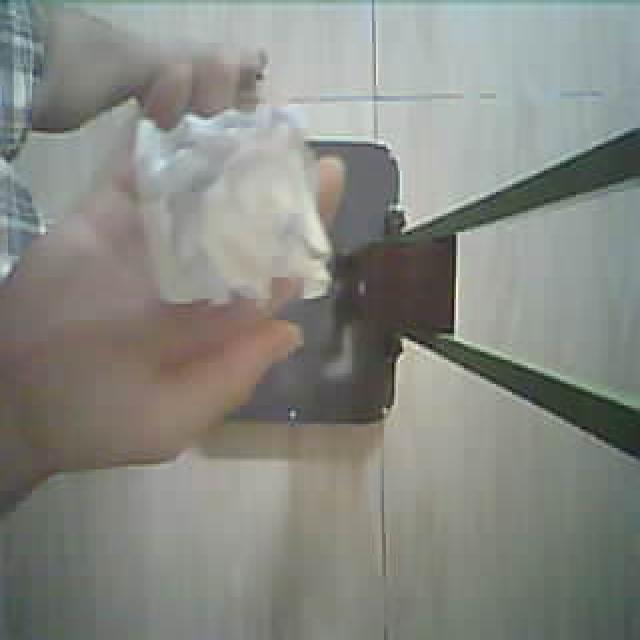
Label: tissues